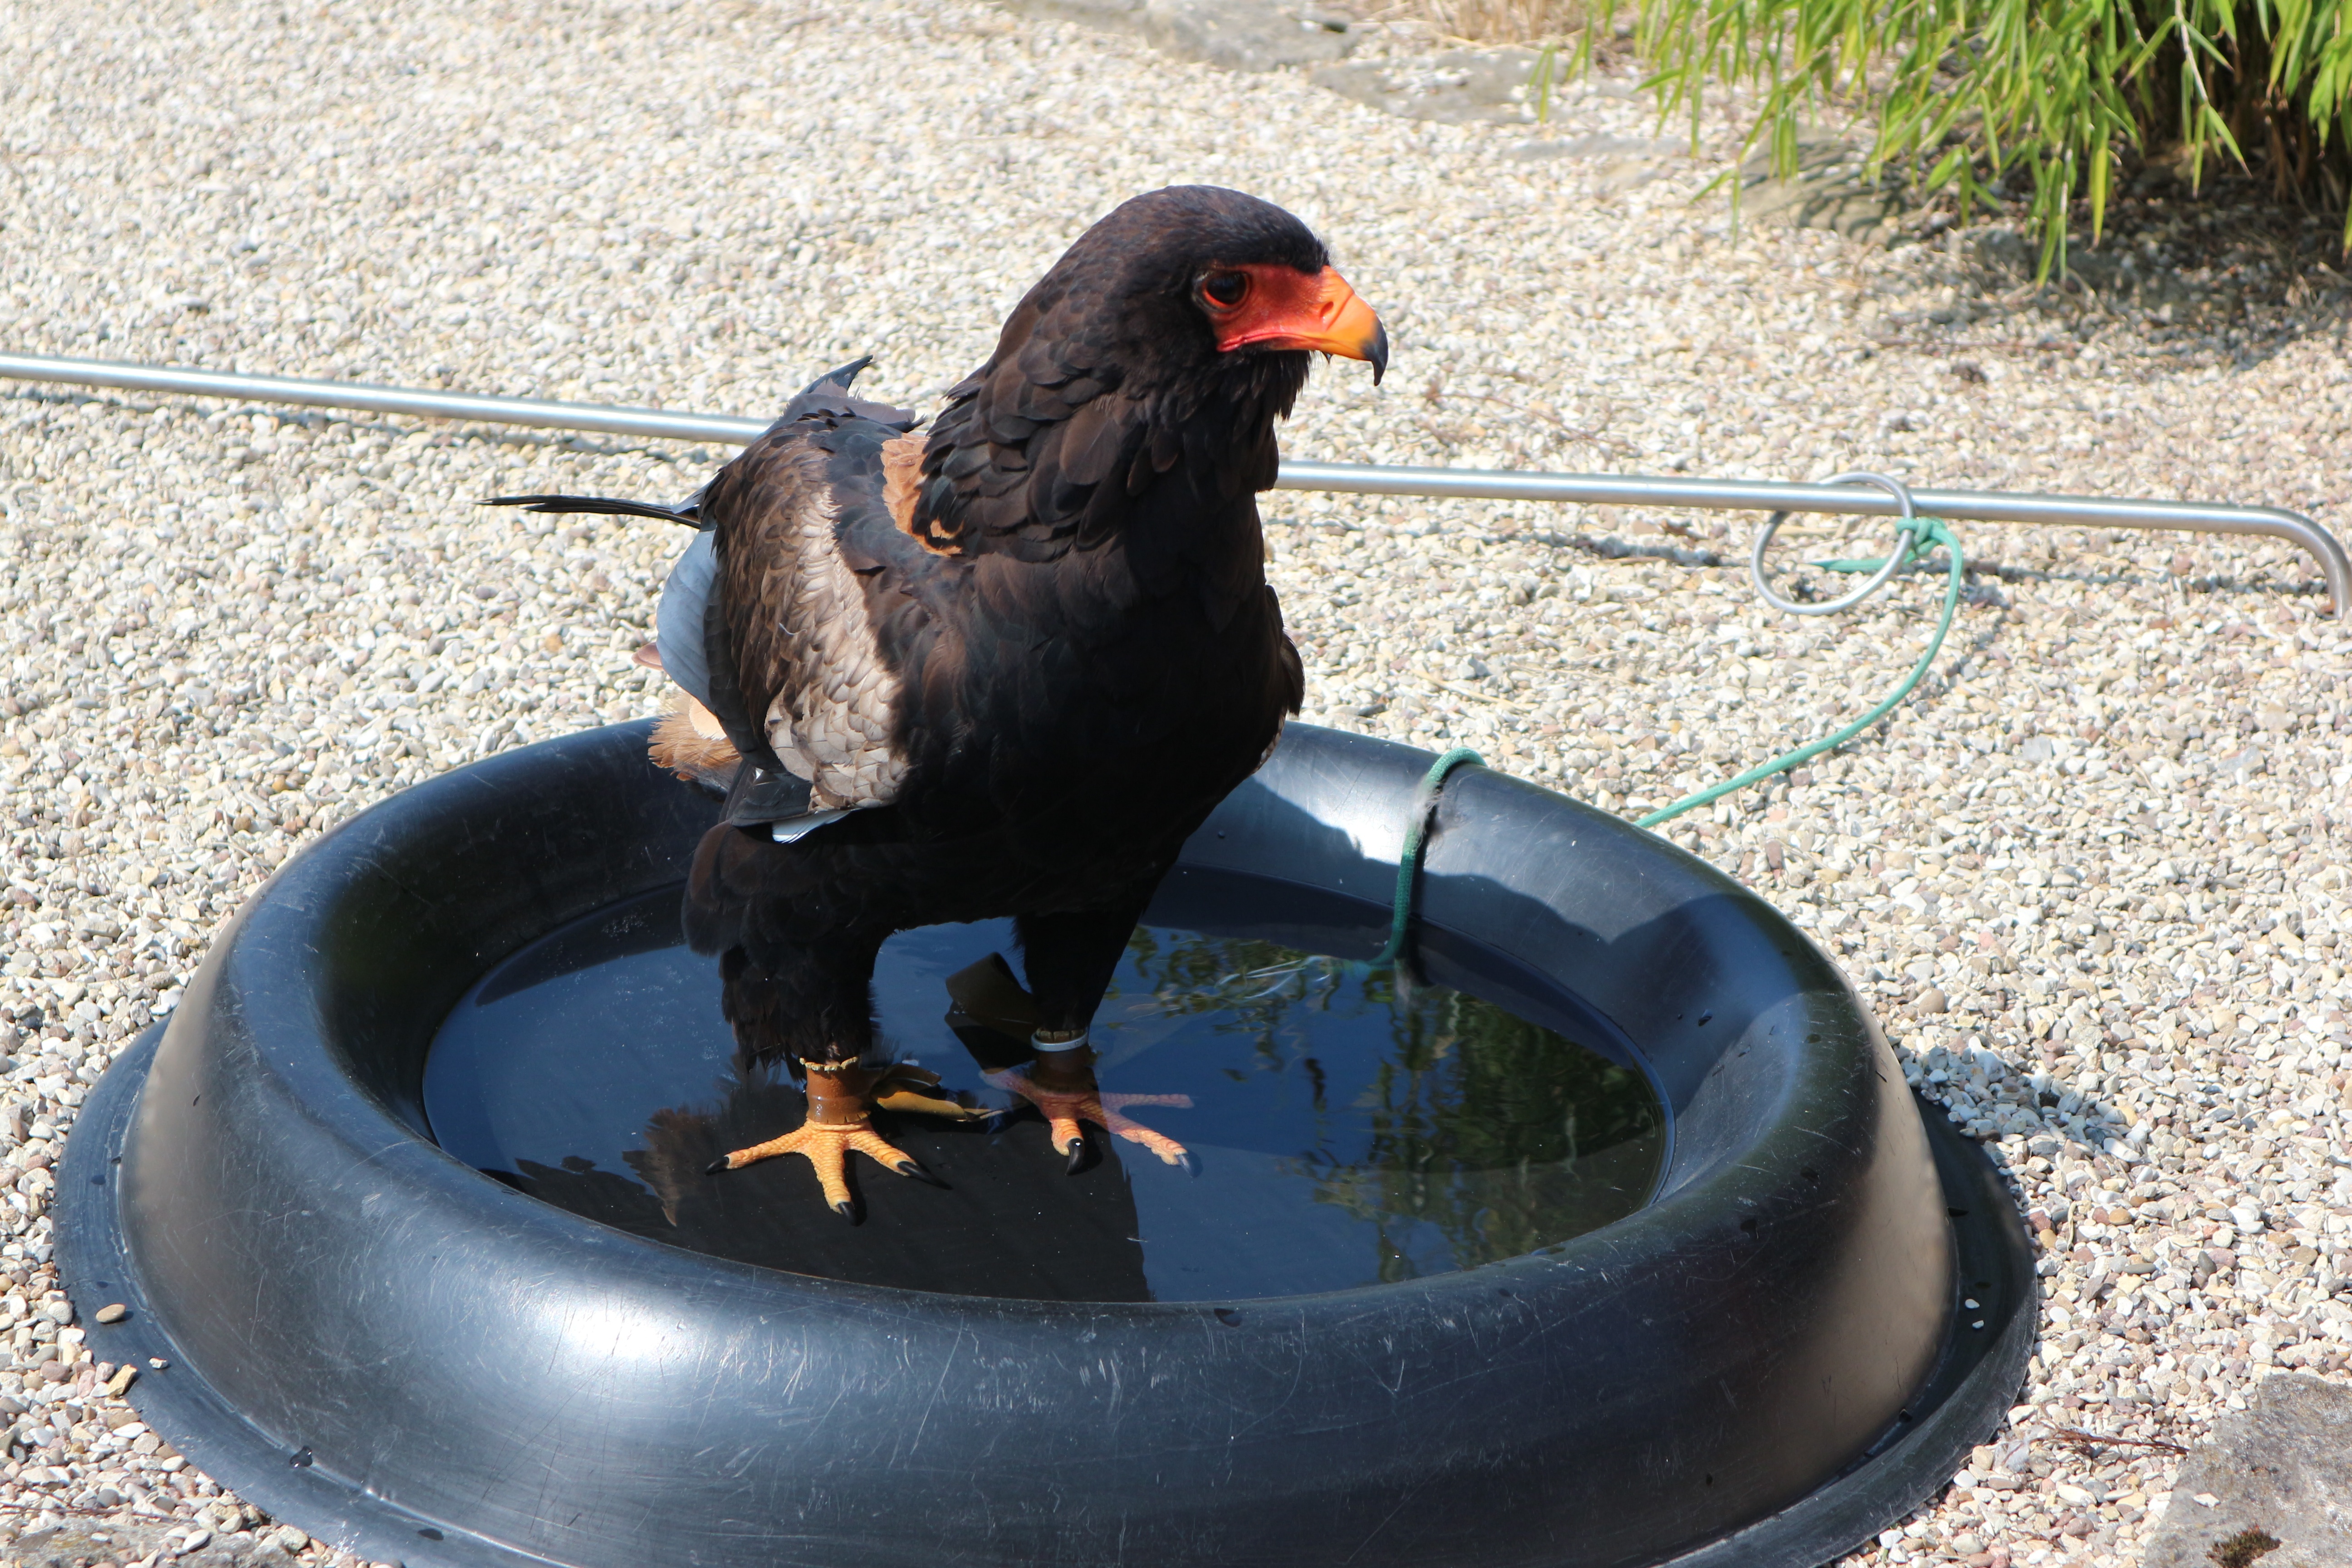
bird, raptor, vertebrate, jester, perching bird, eagles waiting in detmold